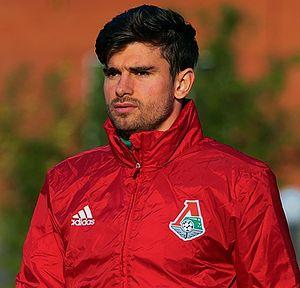
Nemanja Pejčinović, né le 4 novembre 1987 à Kragujevac, est un footballeur international serbe, évoluant au poste de défenseur central.